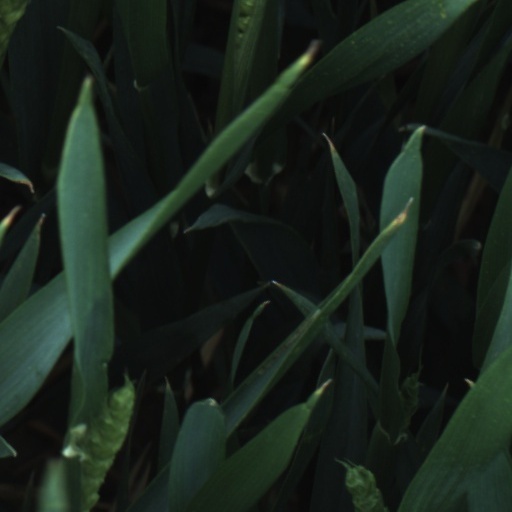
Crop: wheat